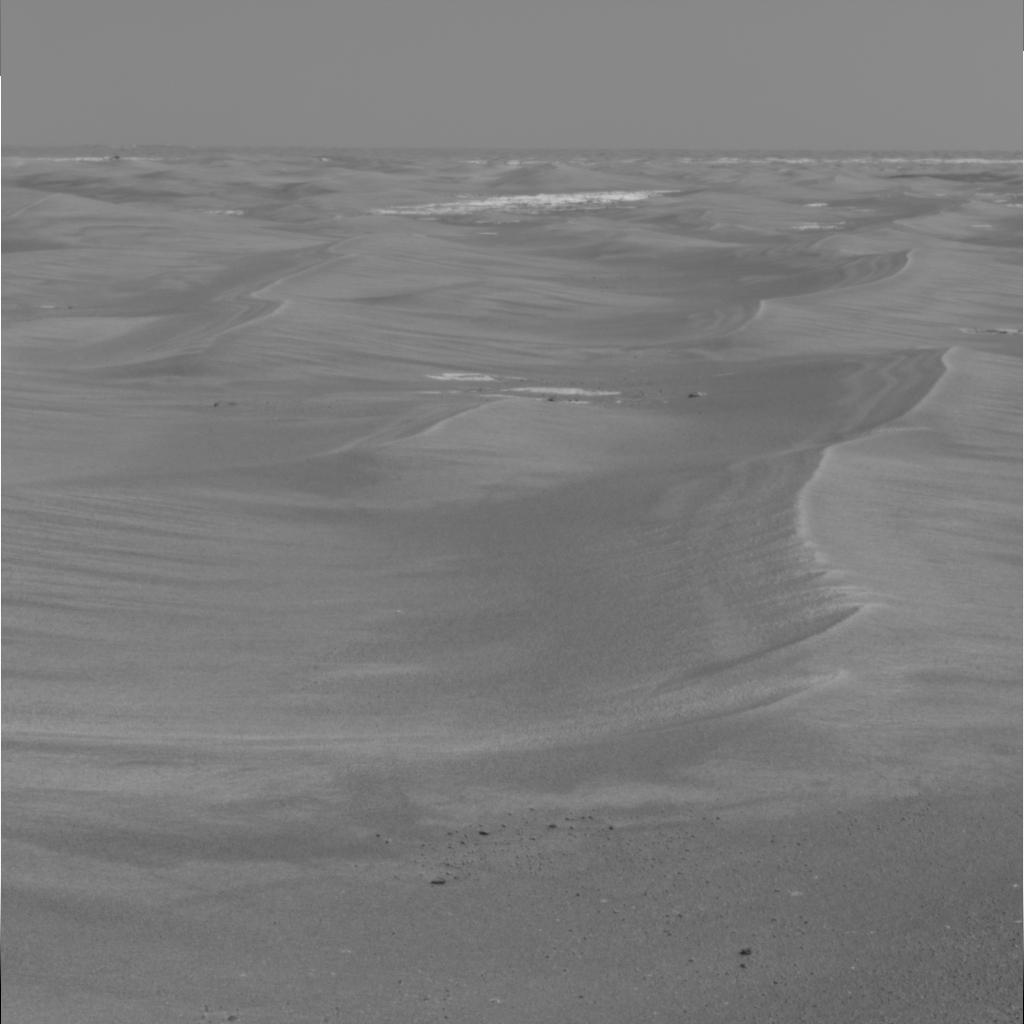
Surface features visible: Rock Outcrops, Rocks (Misc), Dunes/Ripples, Soil, Distant Vista, Sky